Tupolev MTB-2

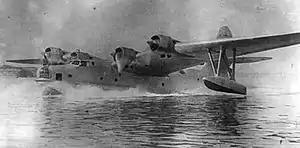

The Tupolev MTB-2 ( — Heavy Naval Bomber), also known as the ANT-44, was a Soviet four-engine flying boat built in the late 1930s. Two prototypes were built; performance was satisfactory, but the design was overtaken by the fielding of long-range, land-based bombers by Soviet Naval Aviation and cancelled in 1940.